Sher Shivraj

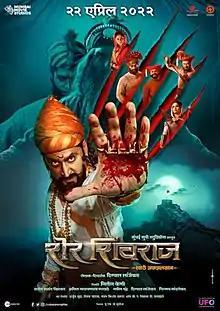
Theatrical release poster

Sher Shivraj is a 2022 Indian Marathi-language historical action drama film directed by Digpal Lanjekar and produced by Chinmay Mandlekar, Digpal Lanjekar, Nitin Keni, Pradyot Pendharkar and Anil Warkhade. The film based on the life of Maratha king, Shivaji I where he defeated Afzal Khan with brilliant tactics and courage stars Chinmay Mandlekar in title role, Mrinal Kulkarni, Ajay Purkar, Mukesh Rishi along with Bipin Surve and Rohan Mankani in supporting roles. The film was released theatrically on 22 April 2022.